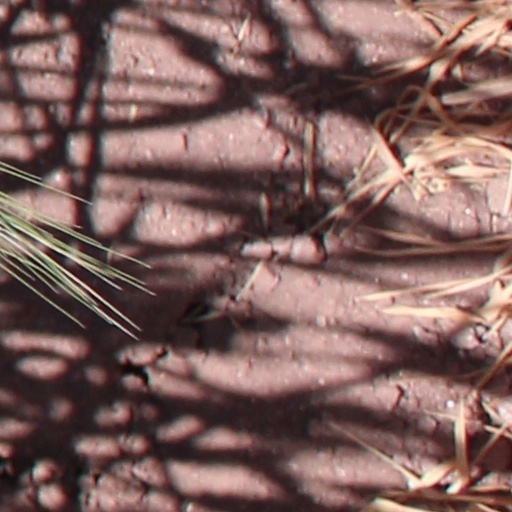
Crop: wheat